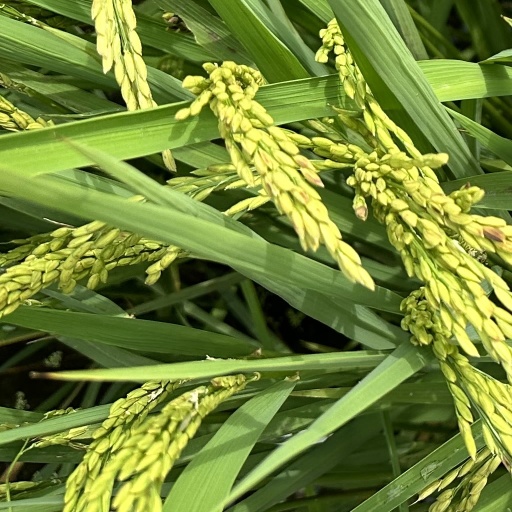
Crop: rice